Benndorf (Frohburg)

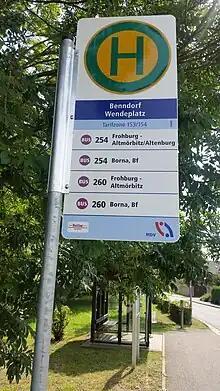
The Benndorf bus stop sign

Benndorf is connected to state route 51, on which one can reach the near Borna, by two narrow streets. Benndorf has bus connections to Borna, Altenburg and Frohburg.